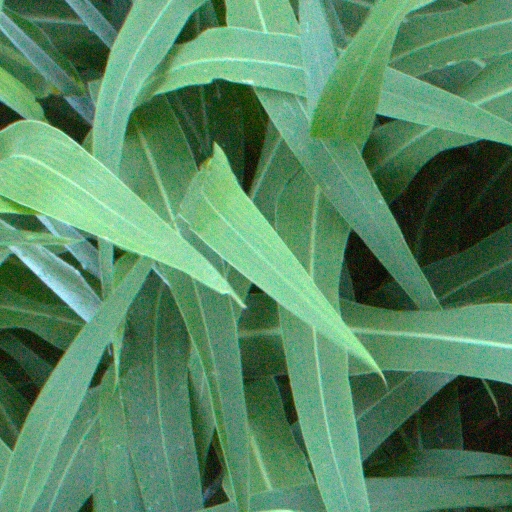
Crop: sorghum